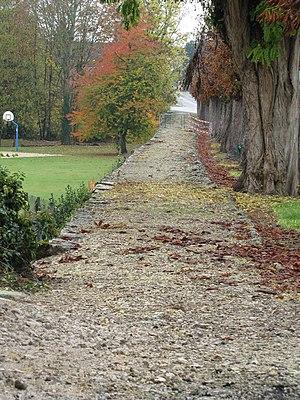
Partie de la voie romaine qui passe à Verdes (Loir-et-Cher, France) This building is classé au titre des Monuments Historiques. It is indexed in the Base Mérimée, a database of architectural heritage maintained by the French Ministry of Culture,
Verdes est une ancienne commune française située dans le département de Loir-et-Cher en région Centre-Val de Loire.
Cet article recense les monuments historiques de Loir-et-Cher, en France.